Latgale

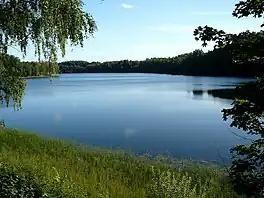
A view on Lake Drīdzis.

In January 1920, a joint force of Latvian and Polish armies defeated the Soviet 15th Army in the battle of Daugavpils which lead to the resignation of the government of Soviet Latvia on 13 January and Latvian-Russian cease-fire on 1 February 1920.